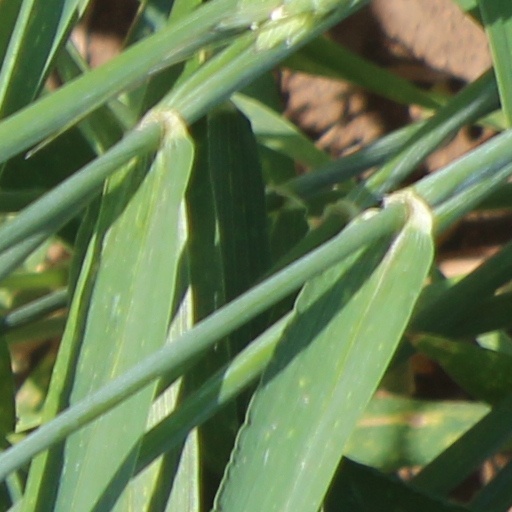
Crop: wheat